Shenzhen Media Group

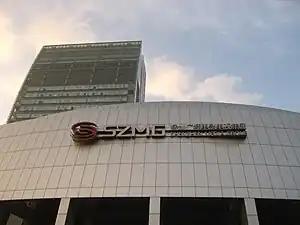
Headquarters of Shenzhen Media Group

Shenzhen Media Group (SMG) is a state media company based in Shenzhen, Guangdong province, China. It owns twelve TV channels and four radio stations which broadcast music, report news and Chinese talk shows. Shenzhen Media Group is controlled by the propaganda department of the Shenzhen Municipal Committee of the Chinese Communist Party.